Armando Varricchio

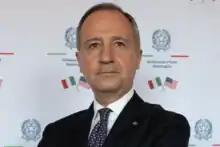
Ambassador Armando Varricchio

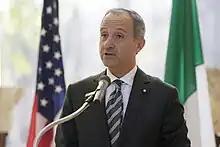
Italian Ambassador to the United States Armando Varricchio

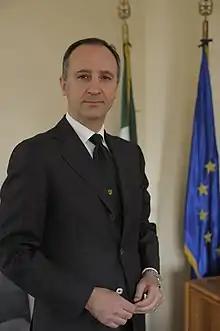
Ambassador Armando Varricchio

Armando Varricchio (born 13 June 1961, Venice, Italy) is the Italian ambassador to Germany. He previously served as Ambassador to Serbia (2009-2012) and Ambassador to the United States of America (2 March 2016 – 2021).